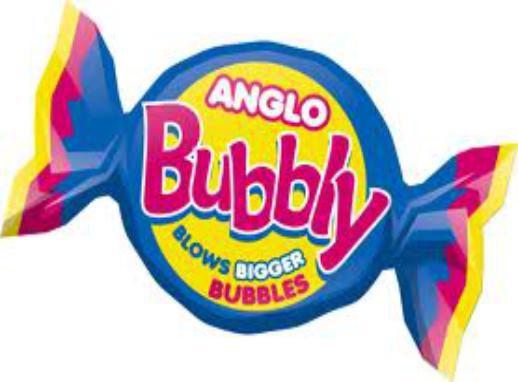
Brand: Anglo Bubbly
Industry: Food